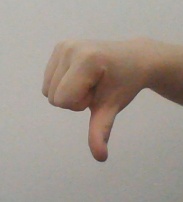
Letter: waw